Norman (The Promised Neverland)

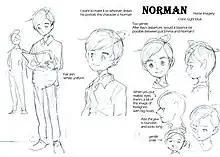
Early sketches and design of Norman by Posuka Demizu, in the artbook "The Promised Neverland: World".

According to Kaiu Shirai, Norman is the mainstay of the group and had a "lighter" mood compare to Ray and Emma. For his character design, Shirai asked for something like angelic, and a bit ethereal, with a simple design philosophy. Making him look like a moon or a knight of the story. Posuka Demizu had difficulties creating the character design of Norman, including his body type, face and hair. According to Demizu, Norman was supposed to be slender in his original design, but it was difficult to show the difference between him and the other children. All of them wear the same clothes, so she decided to maintain the current design.